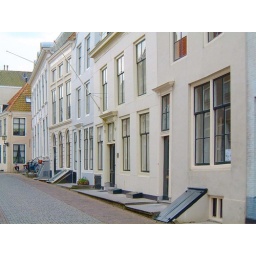
Old painted houses in a small street in Middelburg